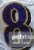
Number: 8